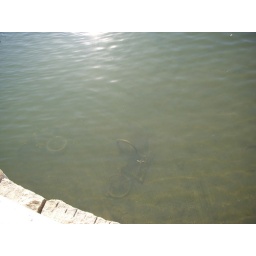
Rusty bikes in the river that goes through Salem, MA